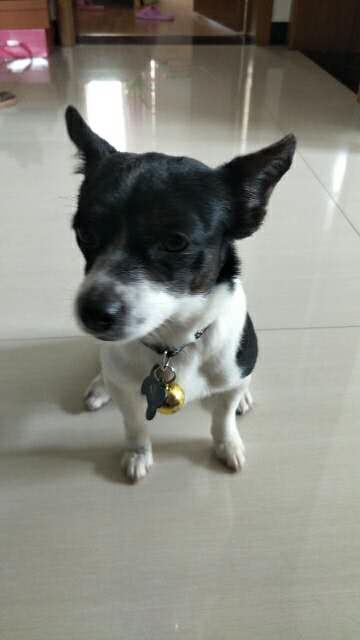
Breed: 561-n000127-miniature_pinscher